Military on Gotland

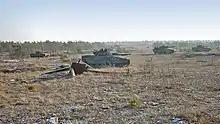
A 2005 photo of 4 IFVs (Stridsfordon 90) during an exercise at the "Tofta skjutfält"

Since the late 1920s, the Swedish Air Force have also played an important part in Gotland's defence, especially during World War II and the succeeding Cold War. Created by the amalgamation of the air arms of both the Army and the Navy in 1926, the formation of the new air force would leave the navy without an air branch until it was reestablished in the late 1950s with the navy's first helicopters. Swedish Naval aviation had already established a major presence on the island in the late 1910s, so the air force was able to take over or share some facilities with the navy, as well as building ones of its own, such as the Bunge and Roma airfields in the late 1930s. By the outbreak of World War II, the "Flygvapnet" was well established on Gotland. The air force's general wartime strategy in regards to Gotland was primarily based around bombers, in particular 20 B17s based at Bunge airfield and seaplane torpedo bombers out of Fårösund. The intention was to use them against enemy ships in the support of the navy and coastal defence units (including both gun batteries and minefields), that were the islands first line of defence against an invasion. The air force also had fighters and reconnaissance aircraft based on the island to further support the island's defence, the latter also including seaplanes.